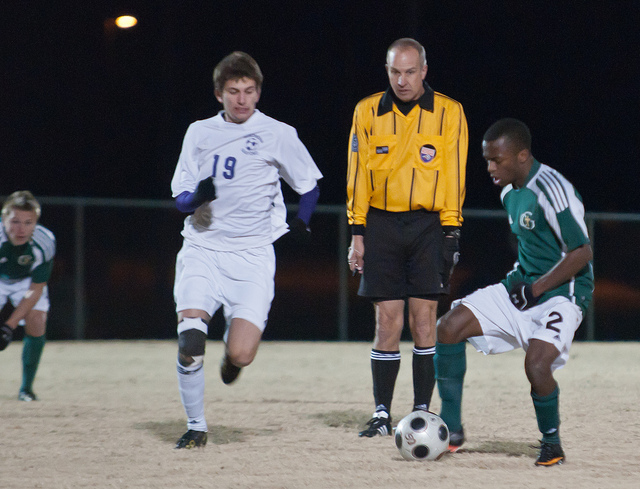
các cầu thủ bóng đá đang thi đấu ở trên sân